Gustave Chouquet

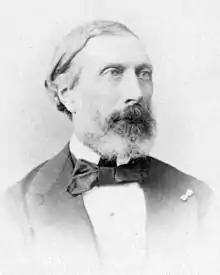

Gustave Chouquet (16 April 1819 – 30 January 1886) was a French music historian, music critic, and teacher of French.